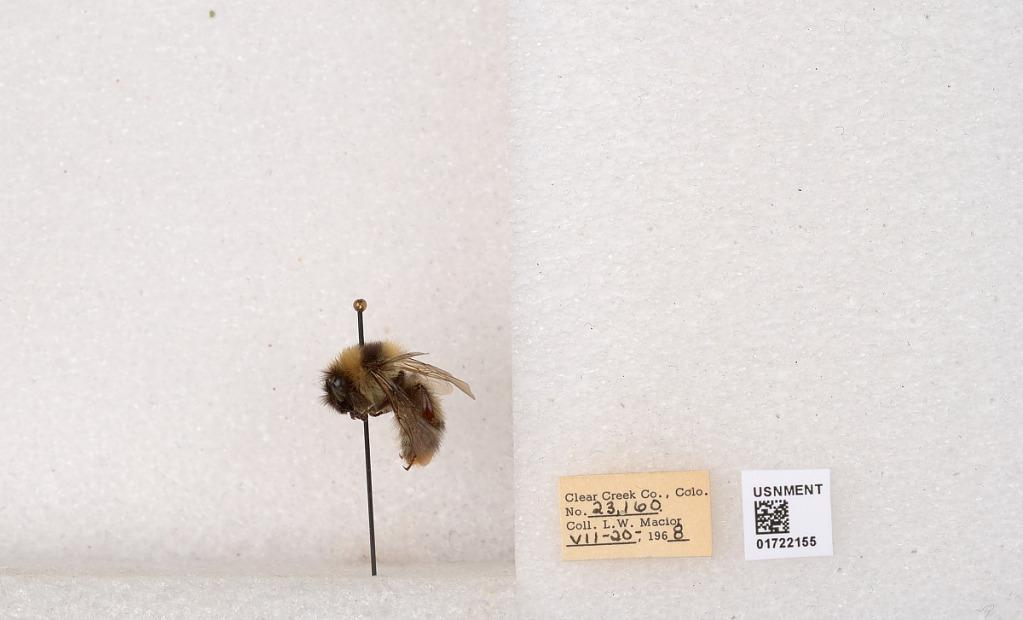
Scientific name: Bombus kirbyellus
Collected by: L. Macior
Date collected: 1968-7-20
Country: United States
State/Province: Colorado
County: Clear Creek
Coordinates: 39.6891, -105.644